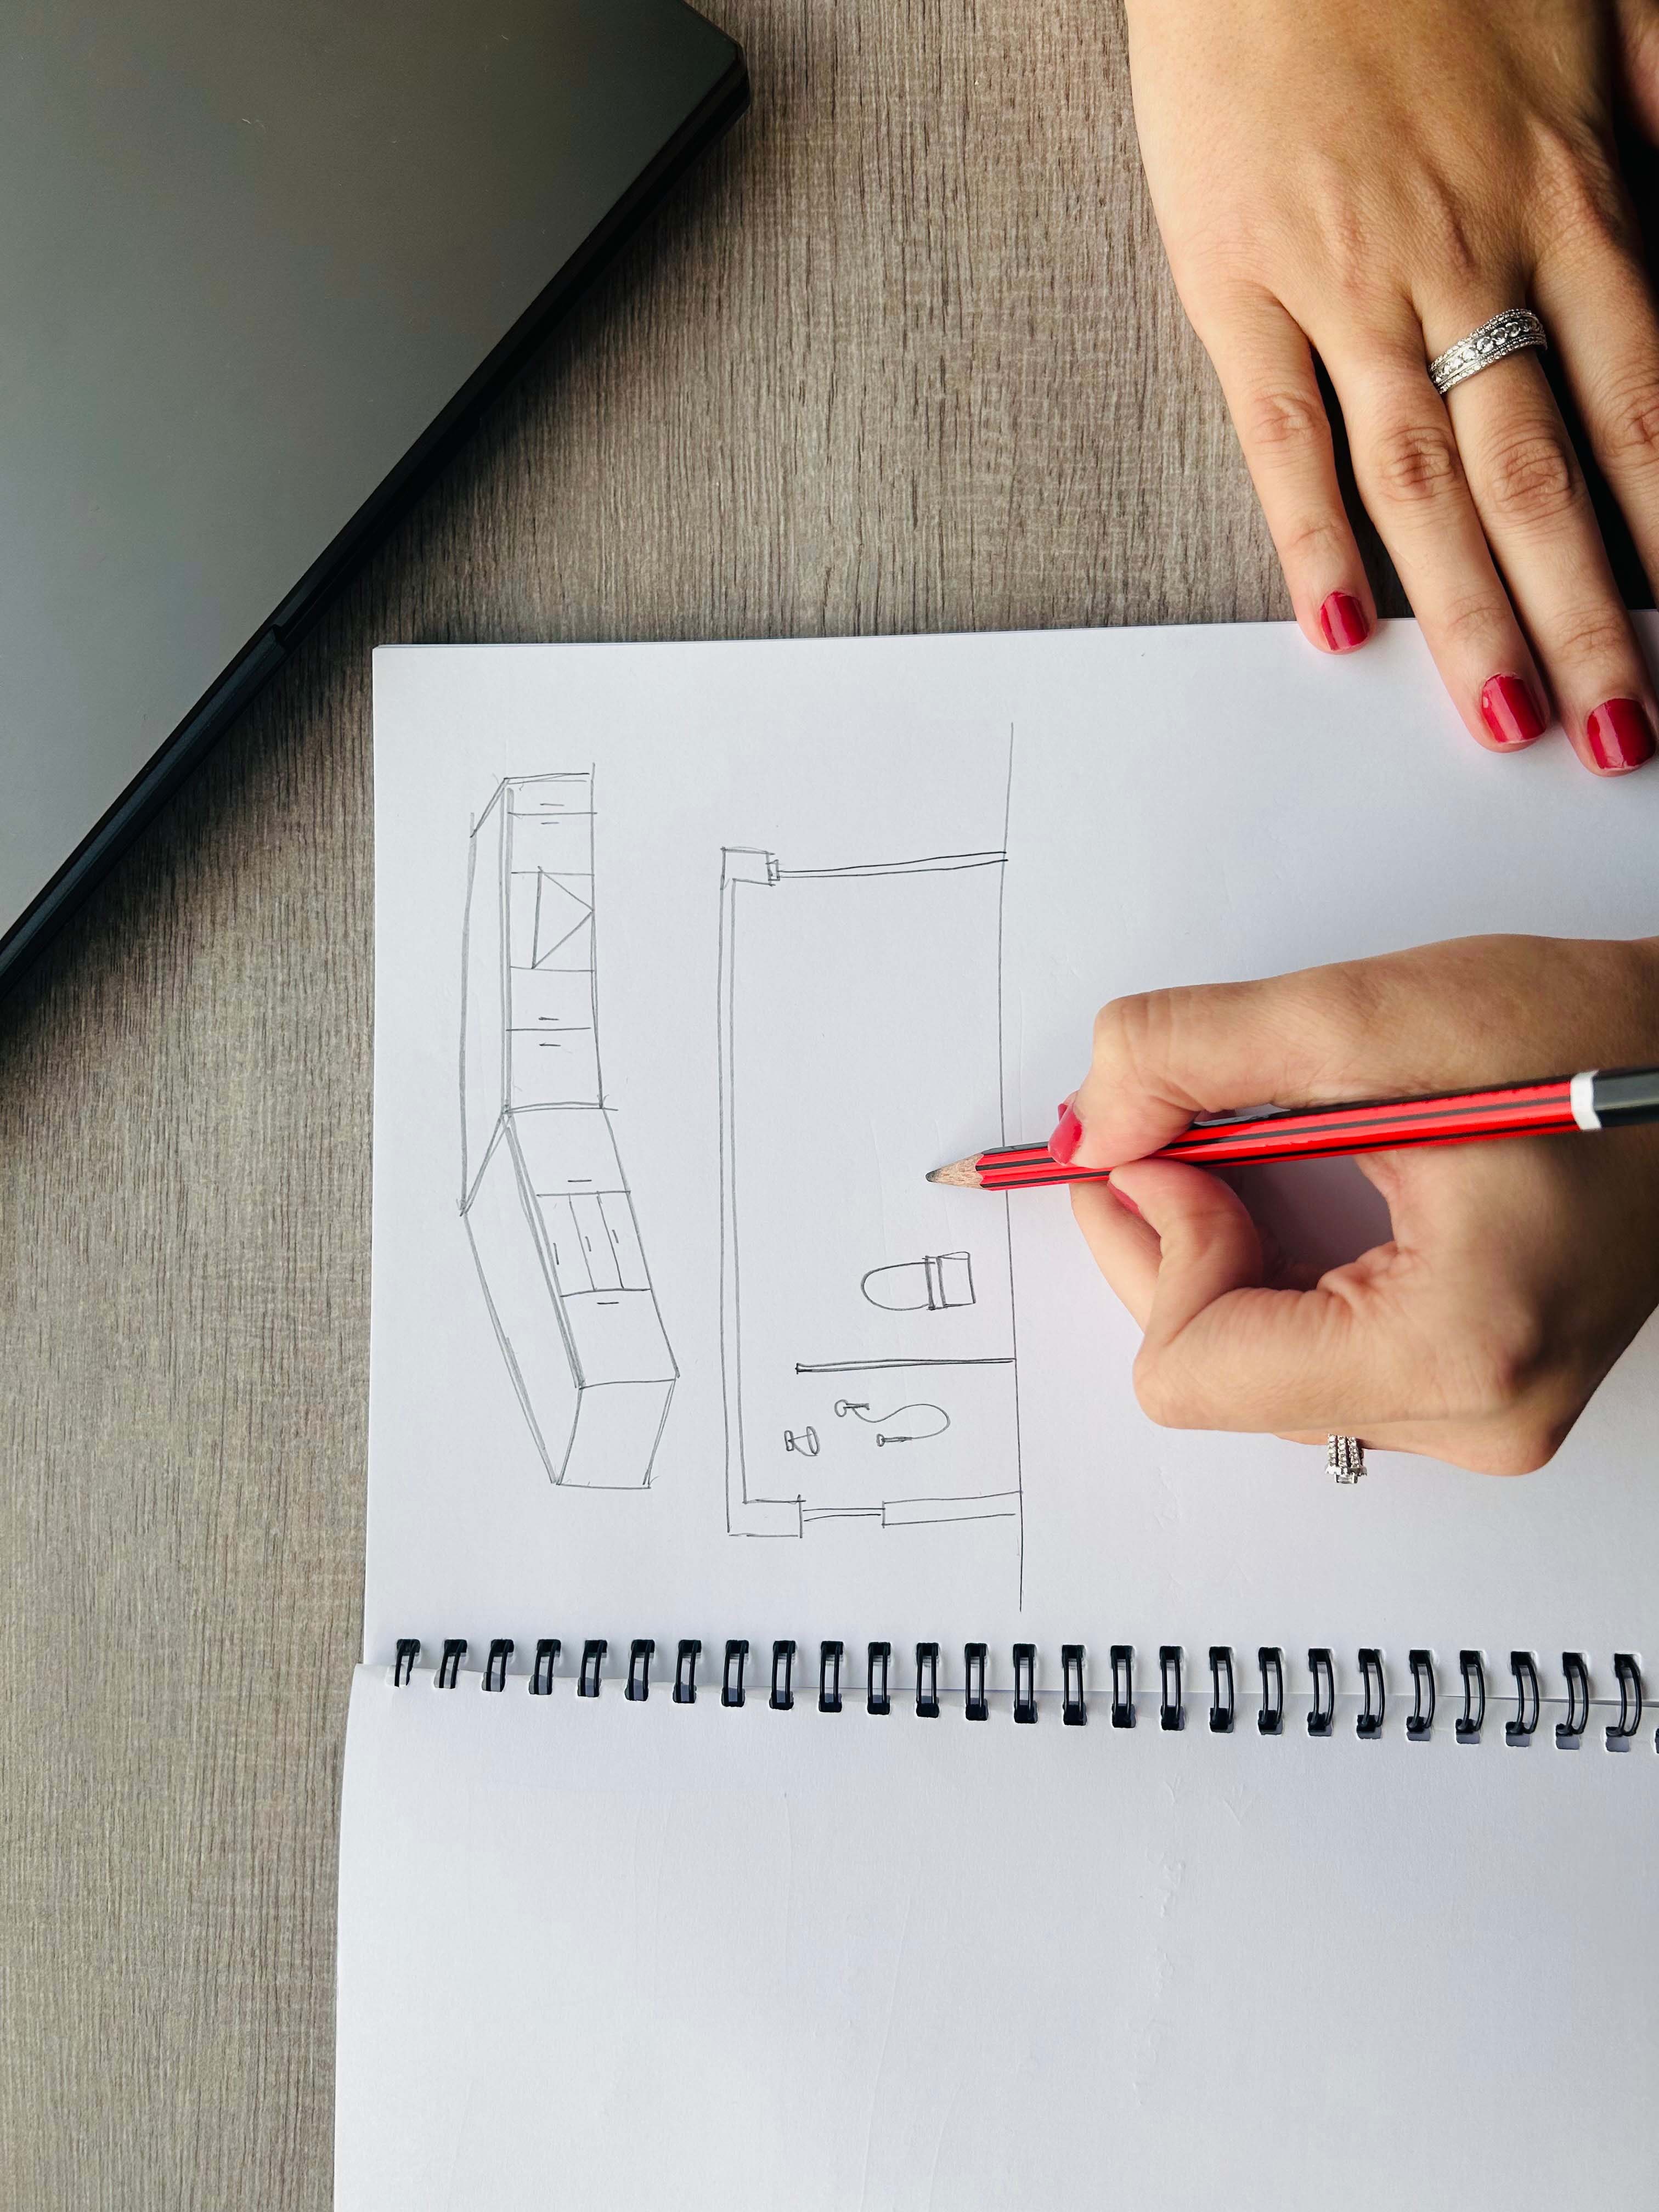
book, hand, product, finger, gesture, thumb, font, nail, Material property, wood, wrist, beauty, pattern, jewellery, flooring, writing, nail care, paper, office supplies, stationery, automotive design, carmine, paper product, brand, fashion accessory, number, peach, document, writing instrument accessory, drawing, nail polish, illustration, flesh, visual arts, human leg, graphics, ring, manicure